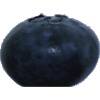
Label: Blueberry 1